Baseball at the 2020 Summer Olympics – Qualification

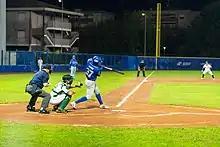
Drew Maggi bats for Italy during the qualifying tournament

Israel qualified for the Olympics by winning the two-continent qualifying tournament for Europe and Africa. The tournament was a round robin. It was held in Parma and Bologna, Italy, from 18 to 22 September 2019. It featured six teams: the Netherlands, Italy, Spain, Israel, and the Czech Republic (the top five teams in the 2019 European Baseball Championship), and South Africa (the winner of the 2019 African Baseball Championship).